Milecastle 45

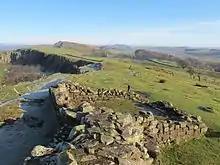
Turret 45A

Each milecastle on Hadrian's Wall had two associated turret structures. These turrets were positioned approximately one-third and two-thirds of a Roman mile to the west of the Milecastle, and would probably have been manned by part of the milecastle's garrison. The turrets associated with Milecastle 45 are known as Turret 45A and Turret 45B.